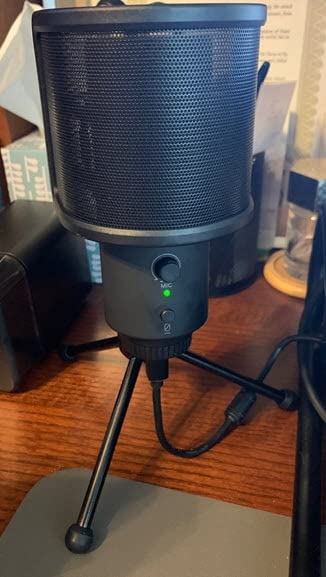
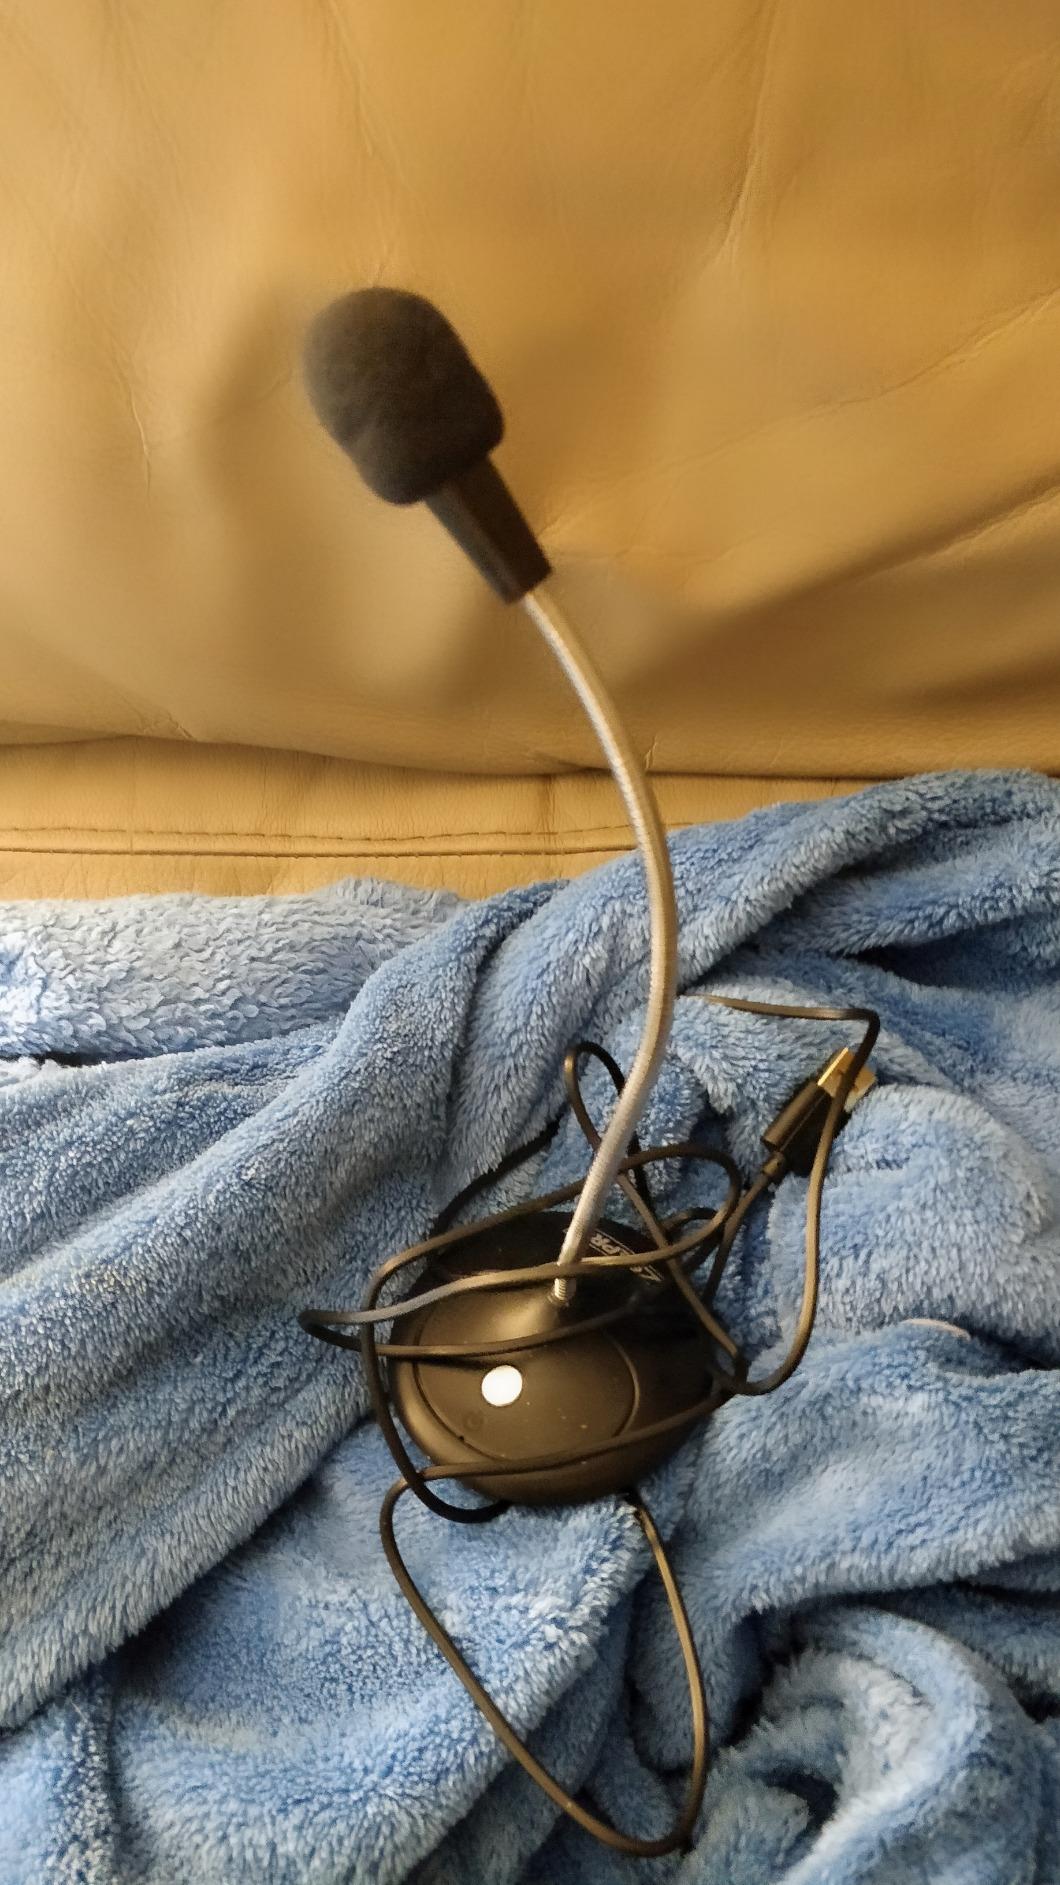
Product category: microphone
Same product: no